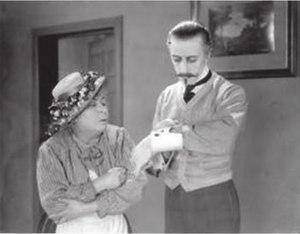
Clare Greet, née Clara Greet dans le Leicestershire le 14 juin 1871, morte à Londres le 14 février 1939, est une actrice anglaise.